Alice Eckenstein

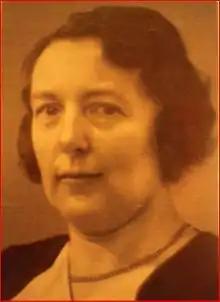
Alice Eckenstein in 1935.

Alice Emilie Eckenstein (Basel, Switzerland 31 January 1890 – Riehen, Basel, Switzerland 12 May 1984) was a Swiss rescuer of children in need in occupied Belgium during World War I.